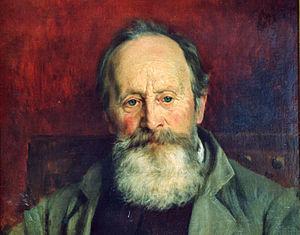
Charles Soubre (1821-1895) par Emile Delperée
Émile Delperée, né Émile Daxhelet le 15 septembre 1850 à Huy et mort le 9 novembre 1896 à Esneux, est un peintre belge.
Charles Soubre, né le 4 février 1821 à Liège, où il est mort le 30 janvier 1895, est un peintre belge, professeur à l'Académie des beaux-arts de Liège.